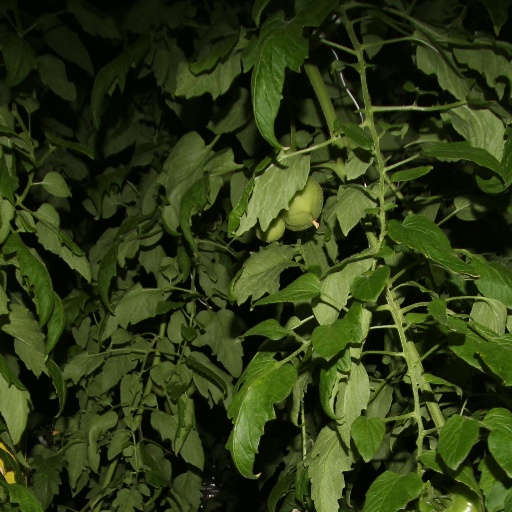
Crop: tomato